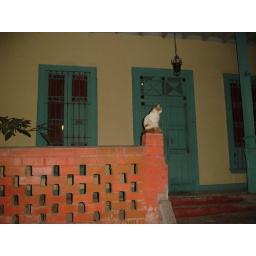
Kitty sitting outside a house in Barranco.